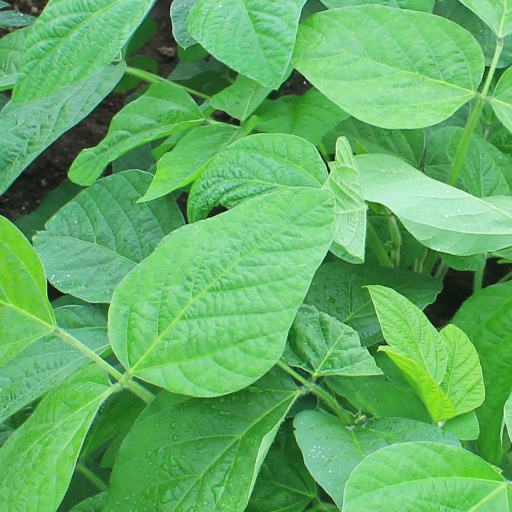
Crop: soybean